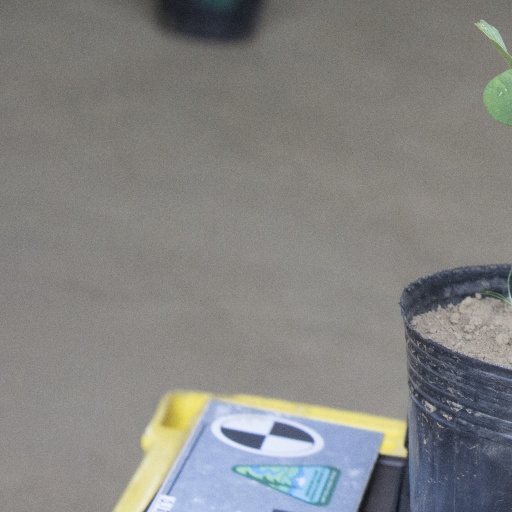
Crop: soybean